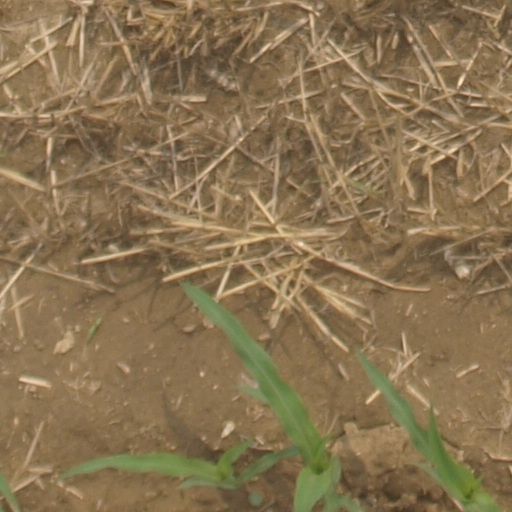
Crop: maize; corn